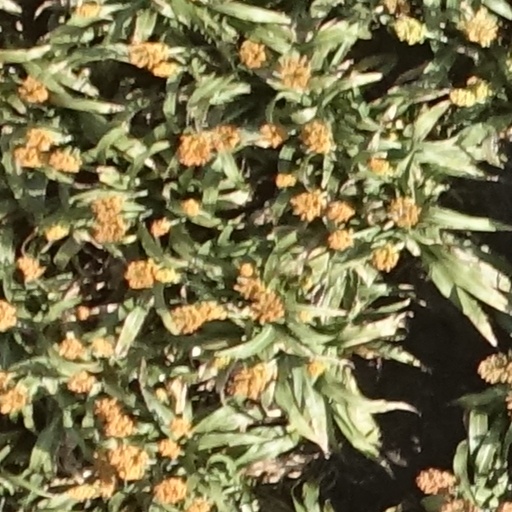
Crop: sorghum